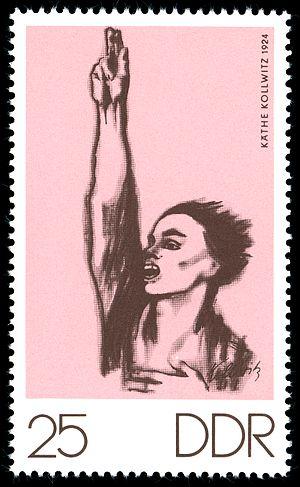
Käthe Kollwitz, née Schmidt le 8 juillet 1867 à Königsberg et morte le 22 avril 1945 à Moritzburg, est une sculptrice, graveuse et dessinatrice allemande, dont l’œuvre figure parmi les plus représentatives du XXᵉ siècle.